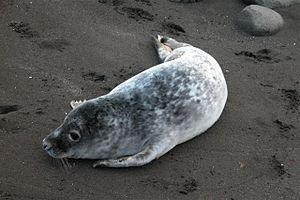
Märket, en suédois [ˈmærkə], littéralement « la marque », est une petite île de la mer Baltique partagée entre la Finlande et la Suède. Rocheuse, dénudée et n'abritant qu'un phare automatisé, elle est incluse dans un vaste site Ramsar, l'archipel de Signilskär-Märket, grâce aux très nombreux oiseaux marins et phoques qui y vivent.